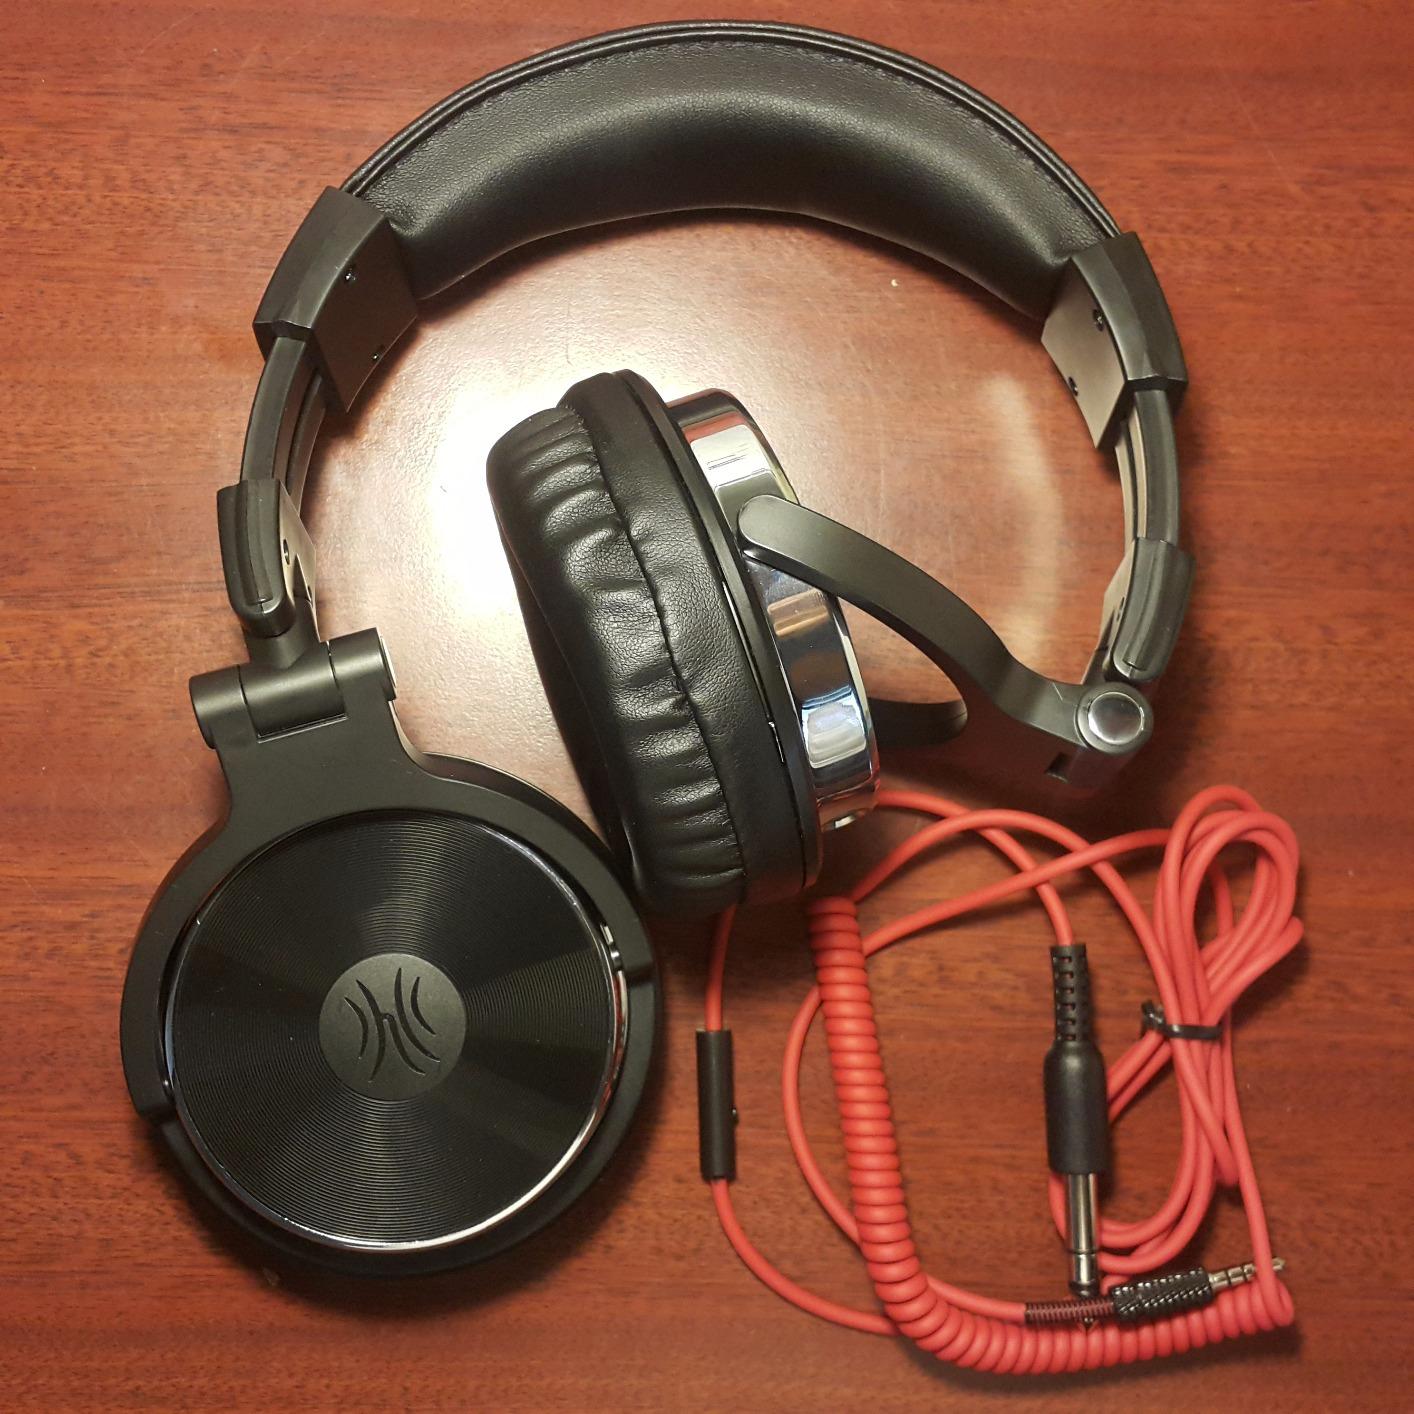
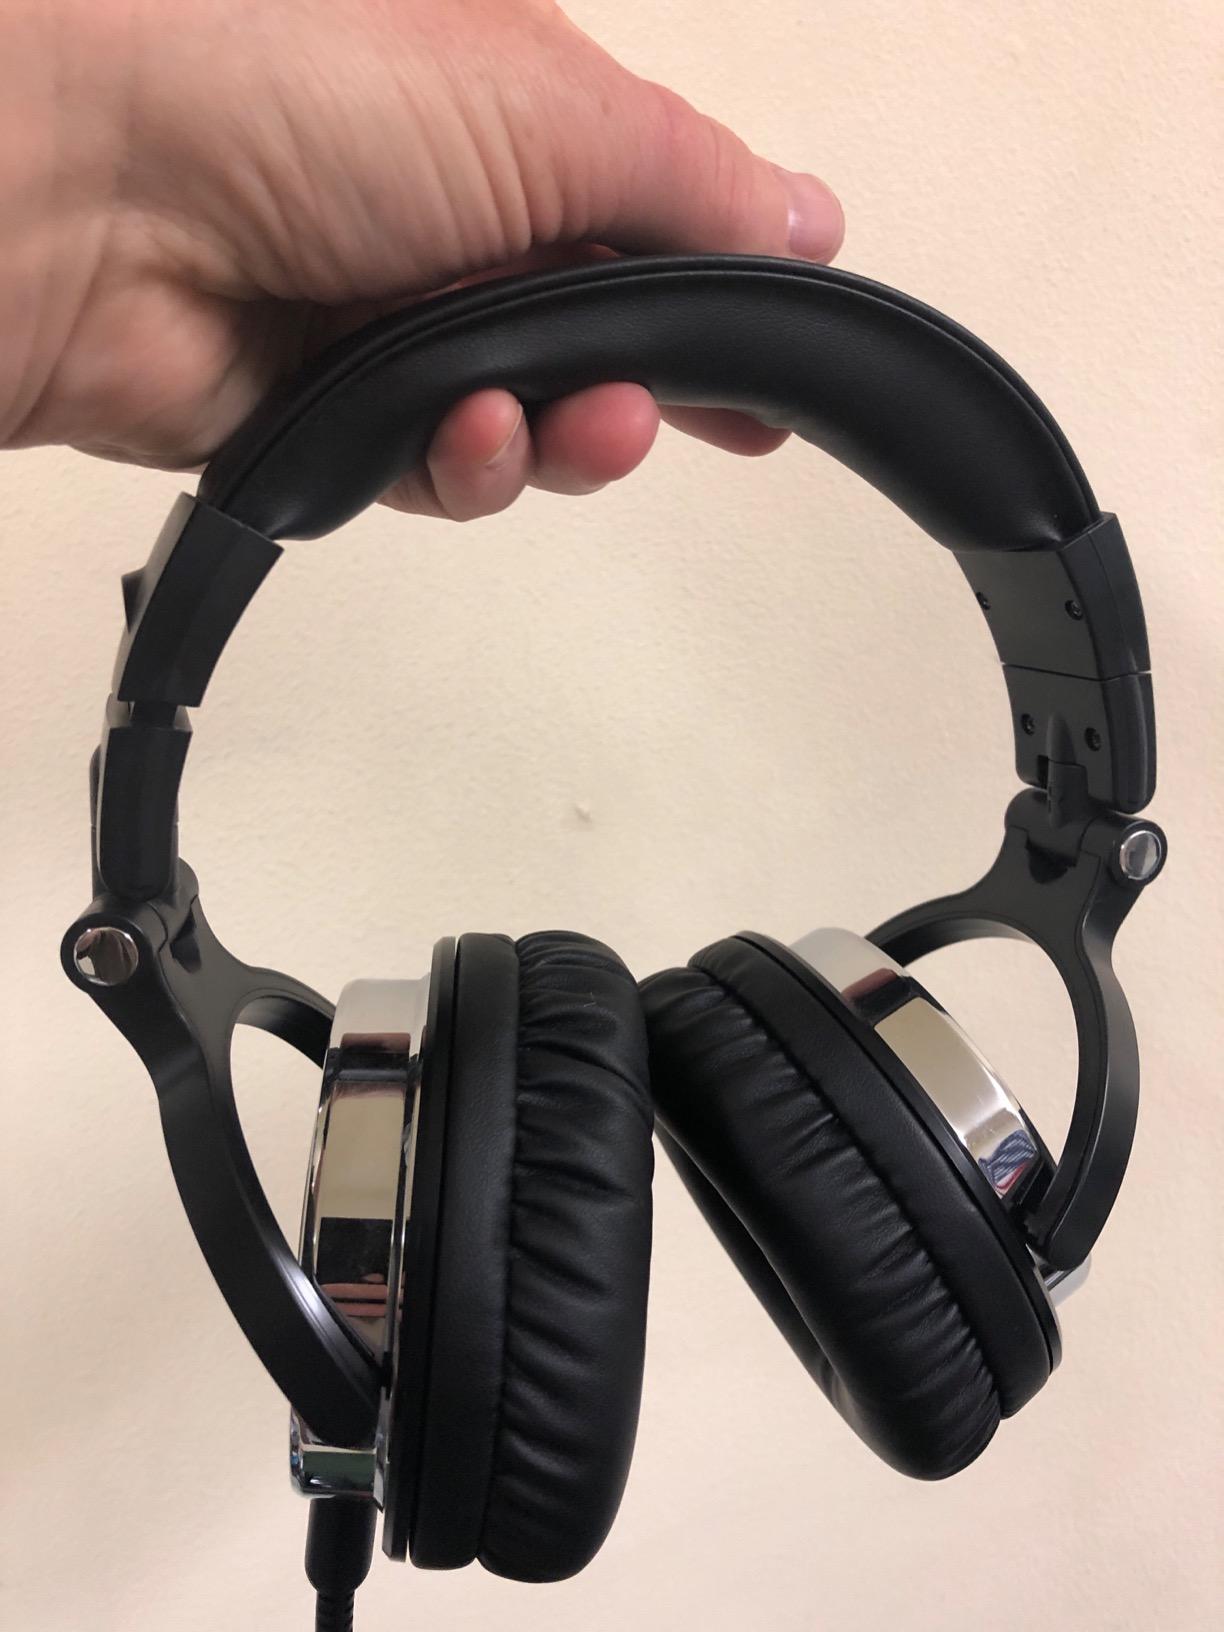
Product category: headphones
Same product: yes